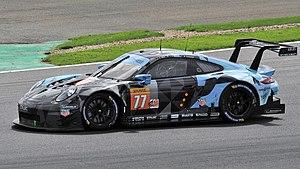
La Porsche 911 RSR est une voiture de course développée par Porsche pour courir dans les catégories LM GTE de l'Automobile Club de l'Ouest et GTLM de l'International Motor Sports Association. Elle est destinée à remplacer la Porsche 911 RSR. La voiture a été dévoilée en novembre 2016 lors du Los Angeles Auto Show.